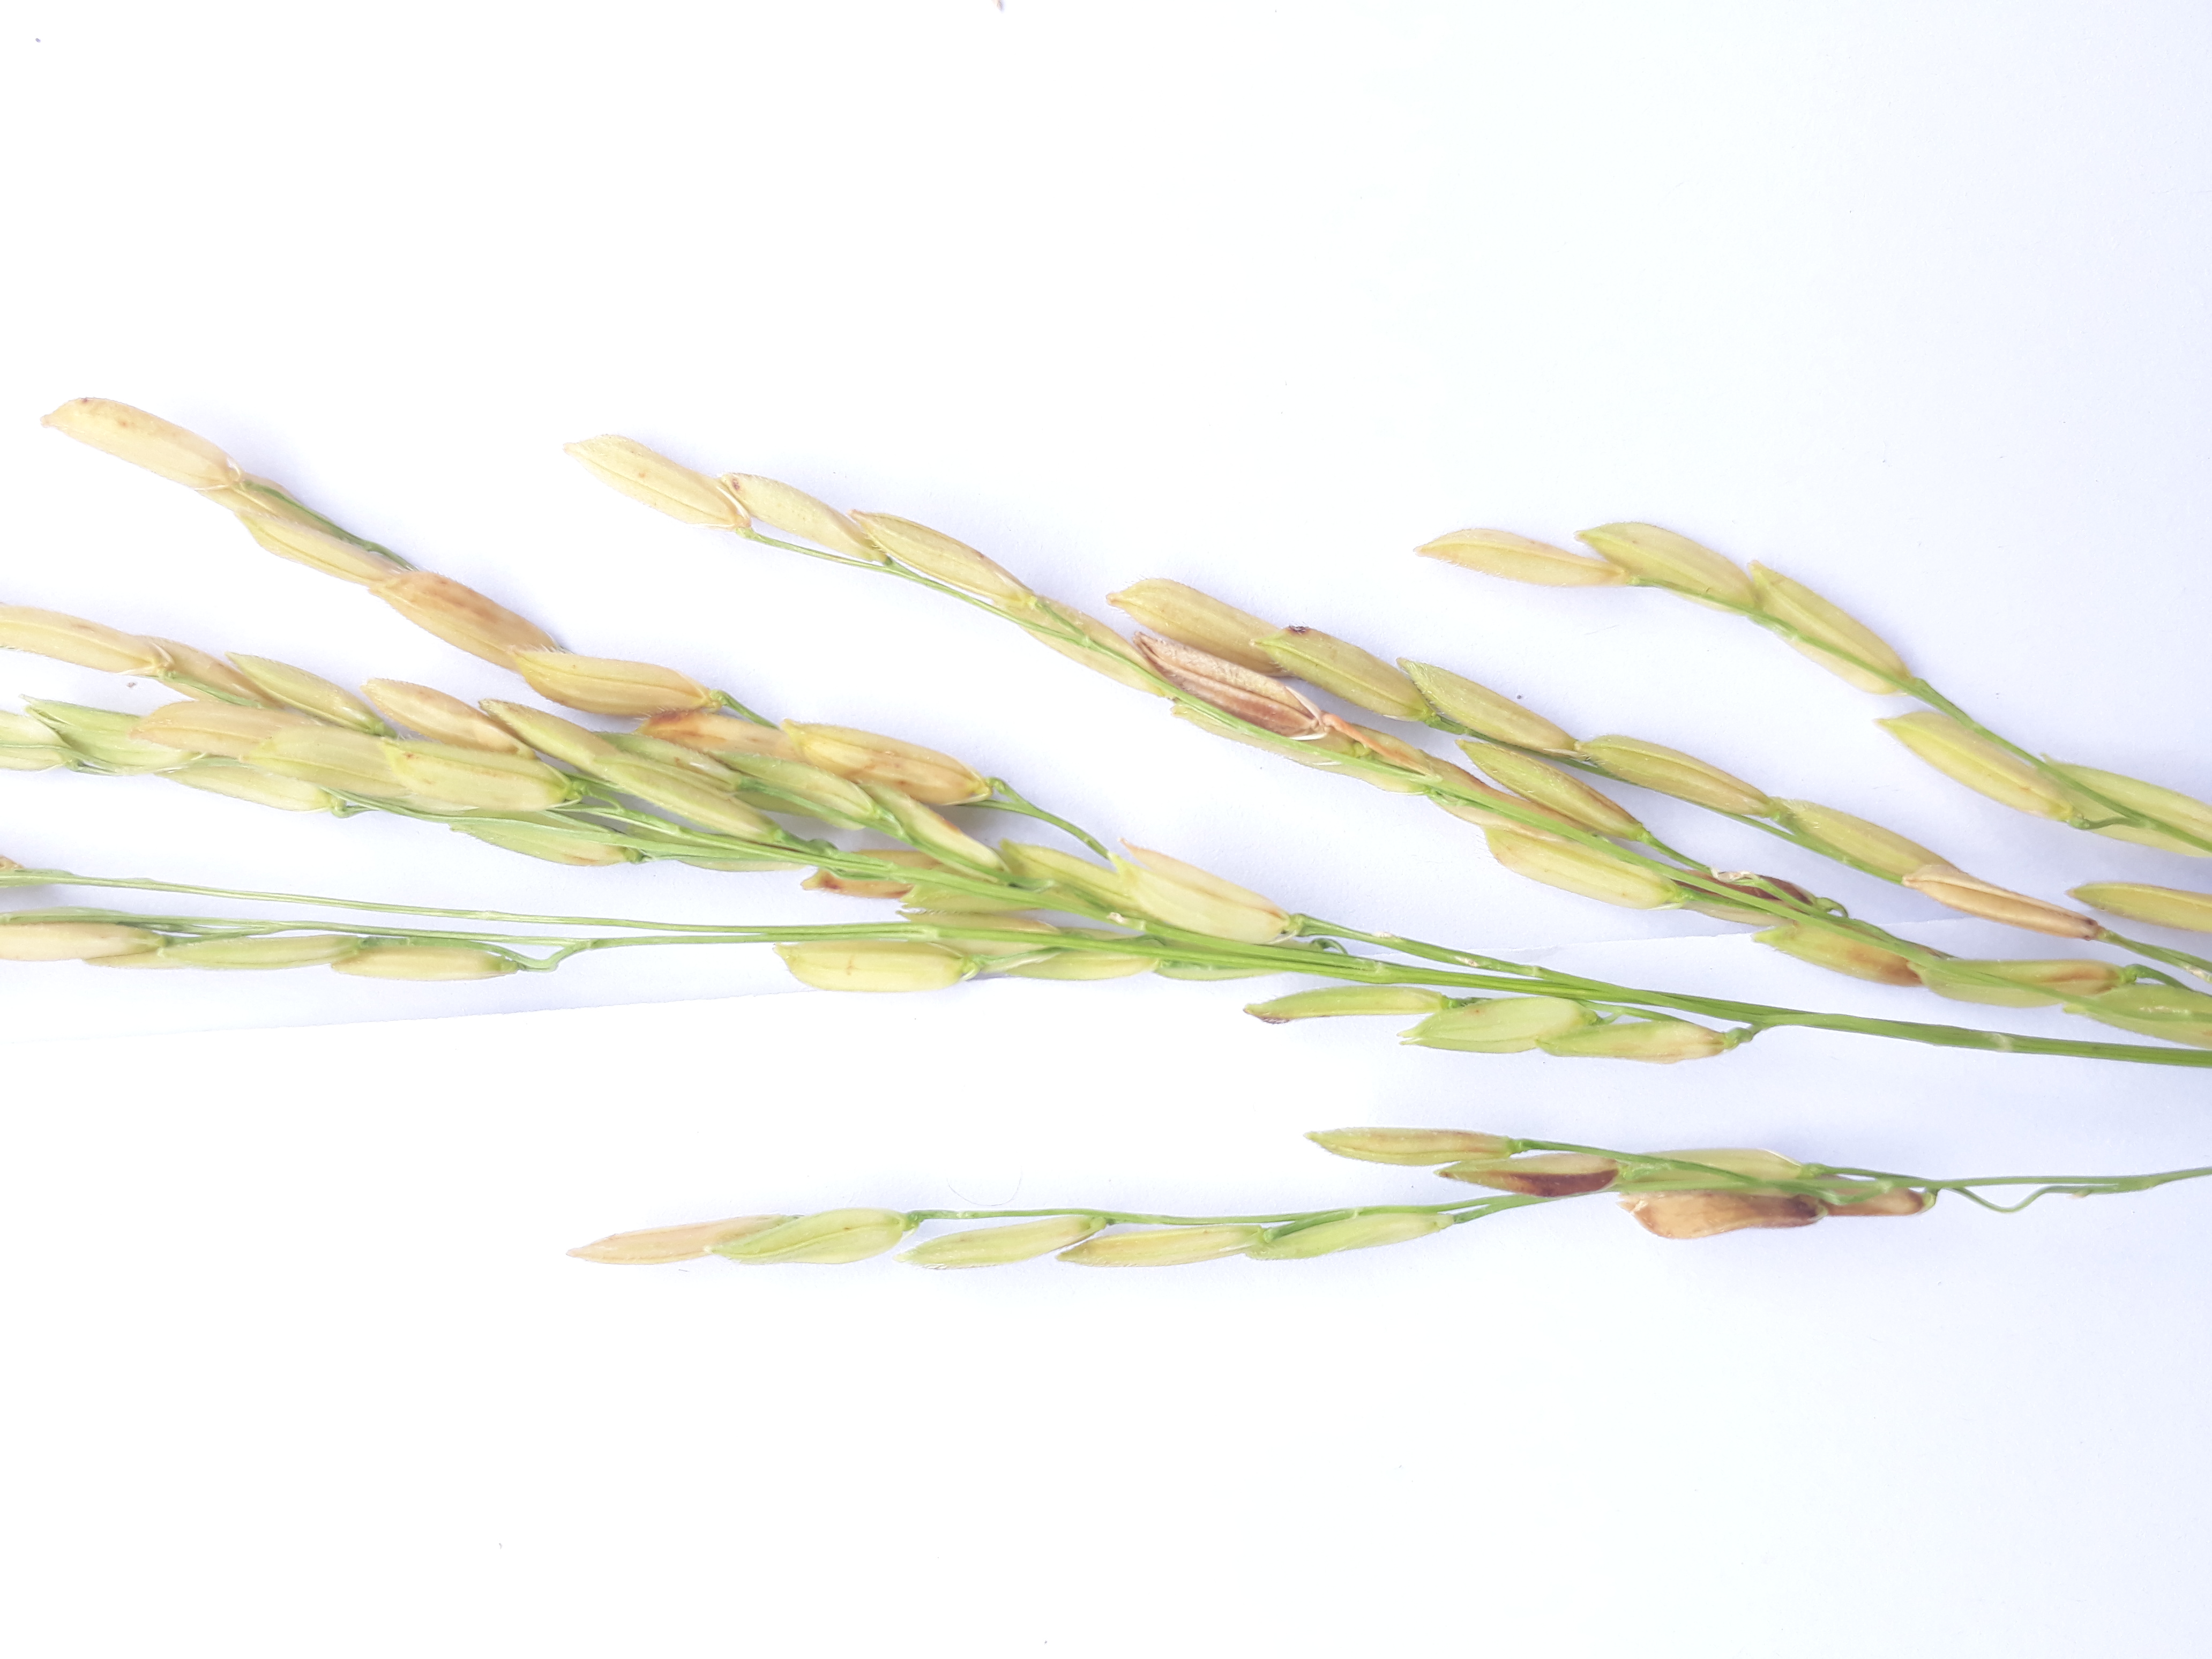
Label: Mild